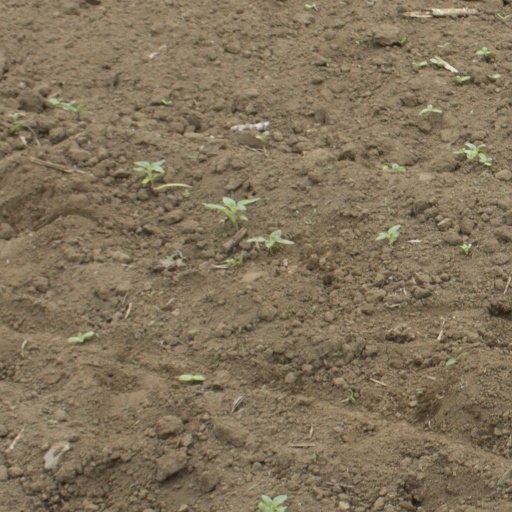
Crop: Jerusalem artichoke